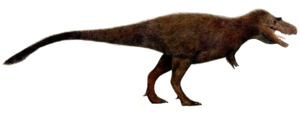
Teratophoneus est un genre éteint de dinosaures théropodes de la famille des Tyrannosauridae. Il est connu d'après un crâne et un squelette post-crânien incomplets provenant de la formation de Kaiparowits dans ce qui est actuellement l'Utah, aux États-Unis.
Qianzhousaurus est un genre éteint de dinosaures théropodes de la famille des Tyrannosauridae, comprenant une seule espèce, Qianzhousaurus sinensis découverte dans le sud de la Chine près de la ville de Ganzhou, dans le Crétacé supérieur, au Maastrichtien, soit il y a environ entre 72,1 à 66,0 millions d'années.
Les Tyrannosauridés, terme qui signifie « lézard tyran », forment la famille de dinosaures théropodes cœlurosauriens comprenant le fameux Tyrannosaure et d'autres grand prédateurs. Ils sont classés en deux sous-familles dont le nombre de genres varient selon les auteurs. Leurs fossiles, datant de la fin du Crétacé, ont été retrouvés en Amérique du Nord, en Europe et en Asie.